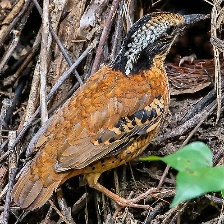
Species: EARED PITA
Scientific name: HYDRORNIS PHAYREI